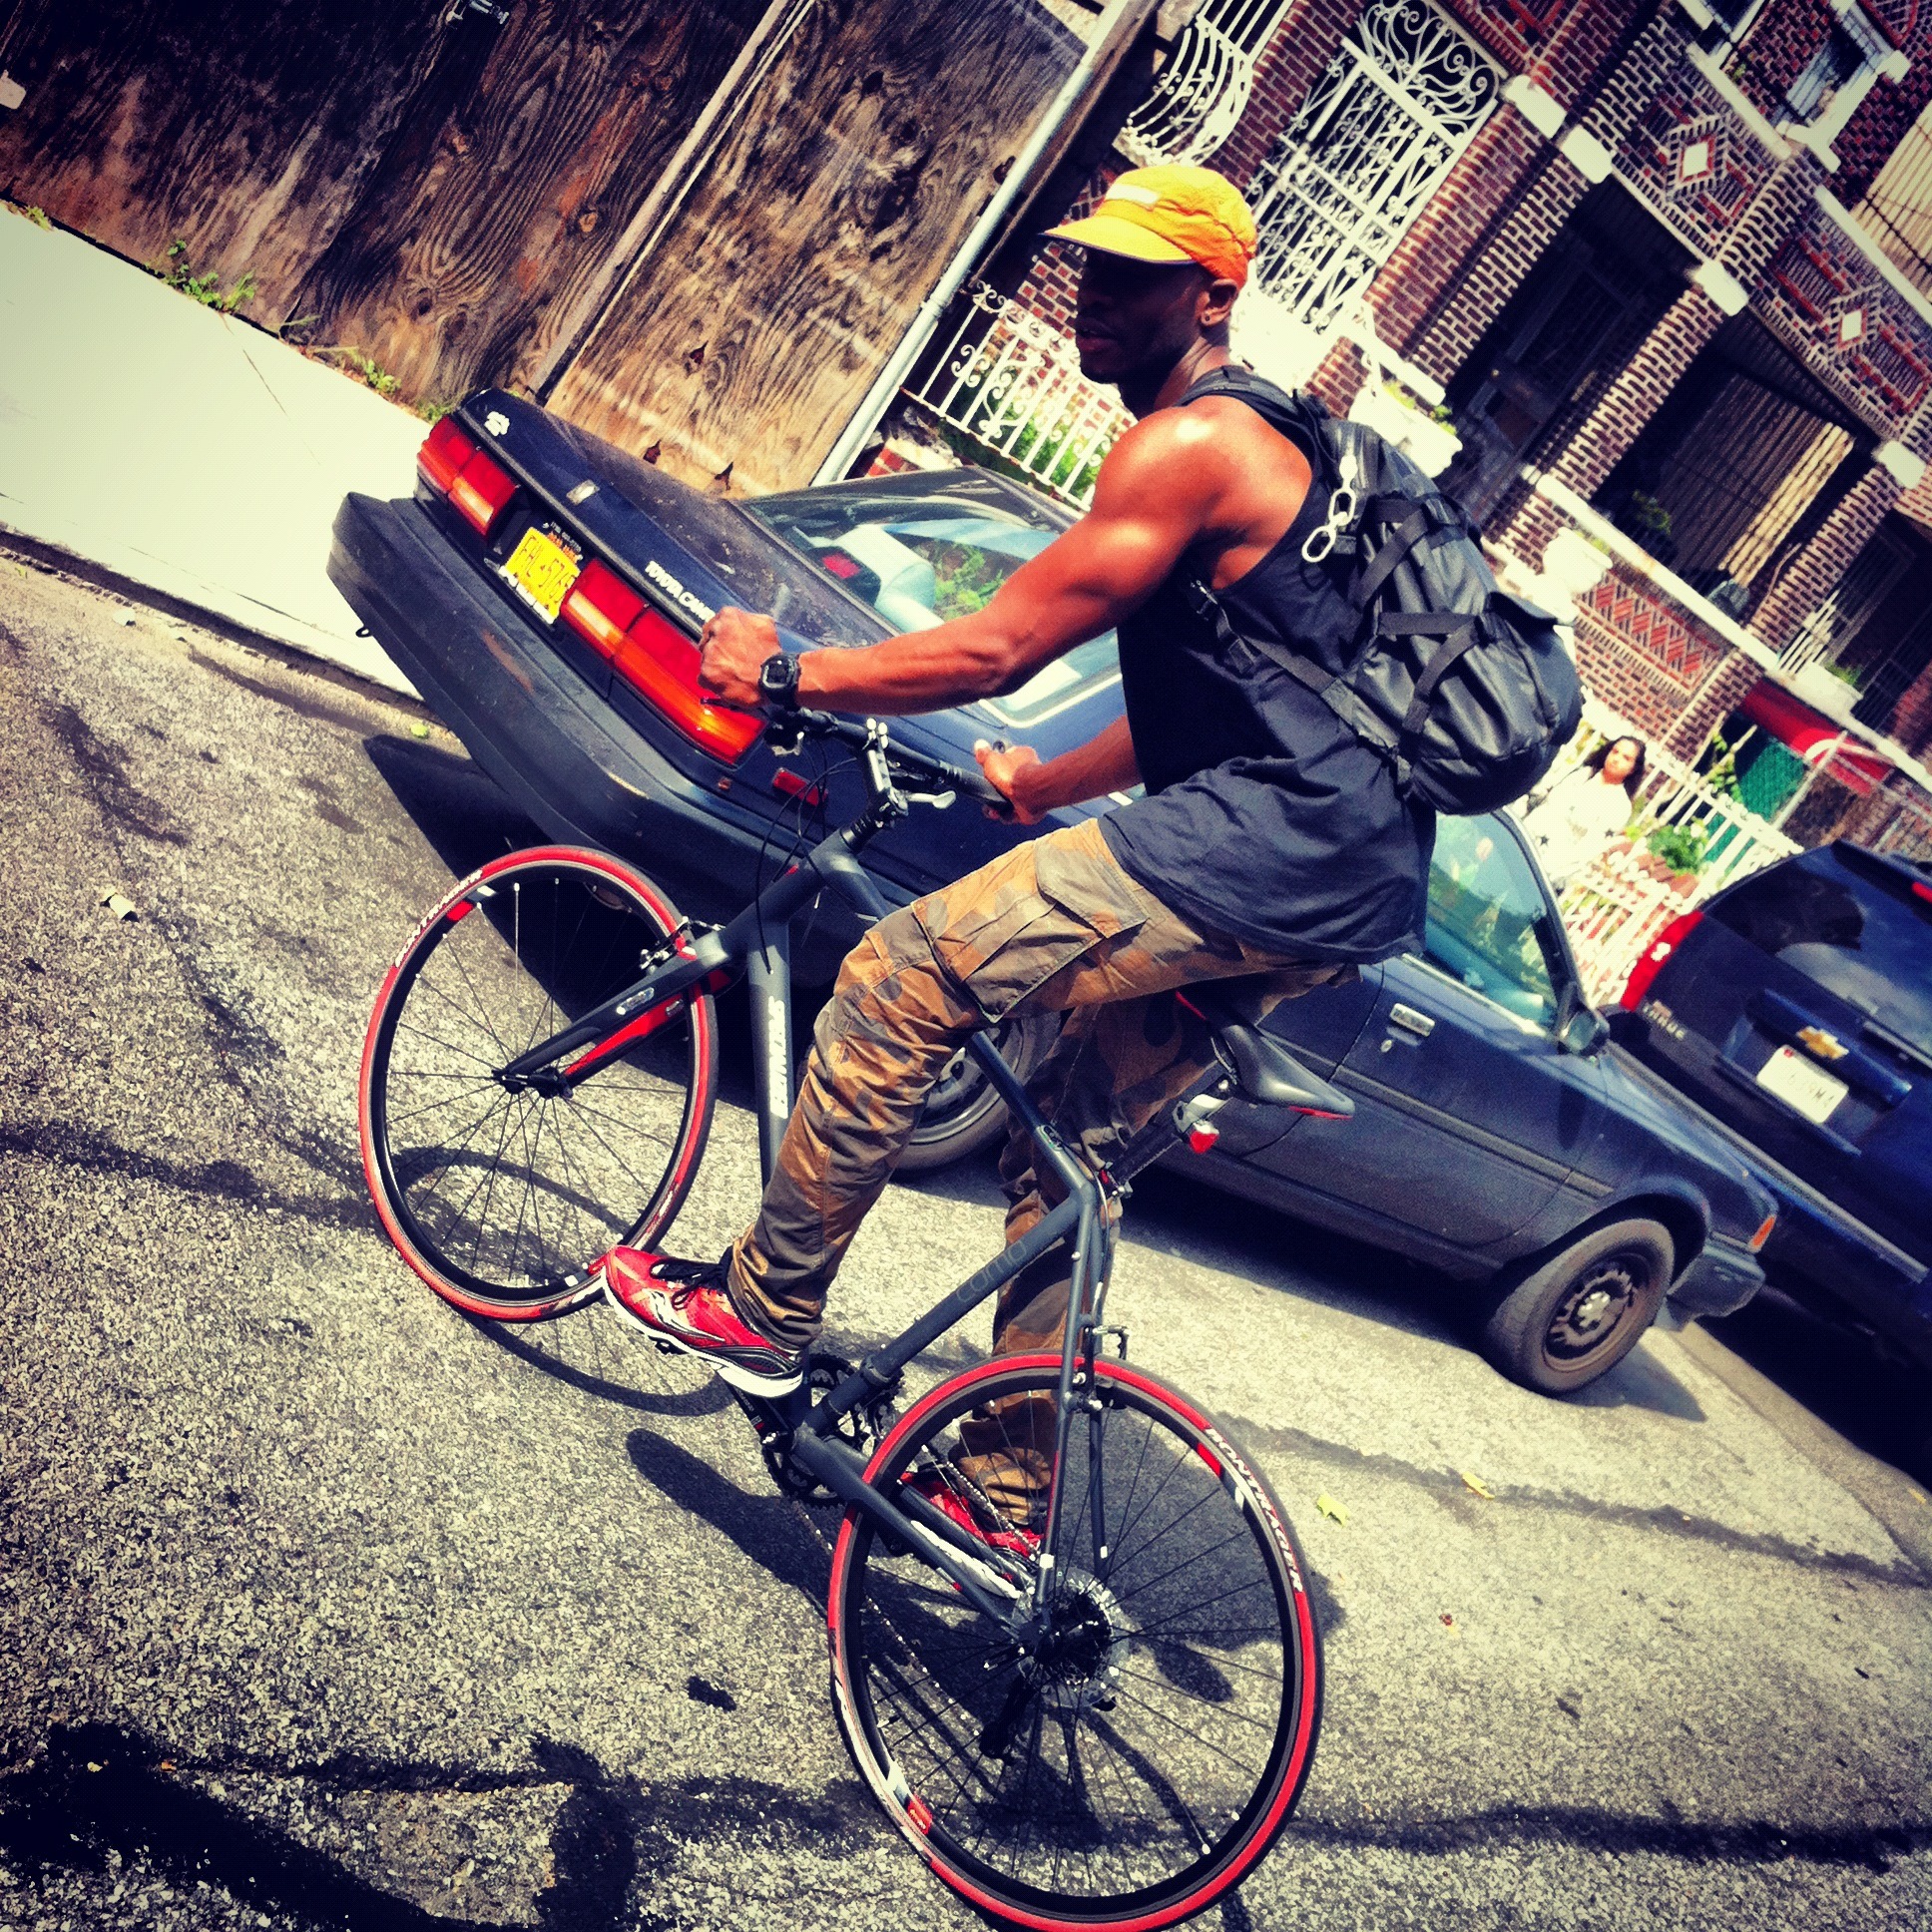
man, outdoor, road, sport, wheel, bicycle, bike, recreation, cyclist, transportation, vehicle, spoke, ride, exercise, extreme sport, leisure, tire, cycle, activity, sports equipment, pedal, mountain bike, cycling, sports, biking, freeride, cycle sport, bicycle motocross, bmx bike, freestyle bmx, stunt performer, flatland bmx, bmx racing